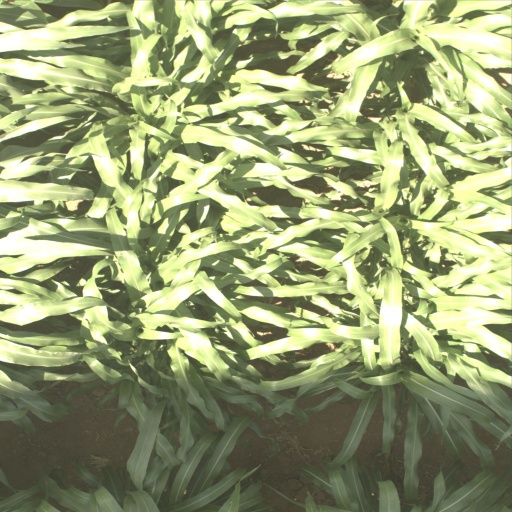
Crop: sorghum